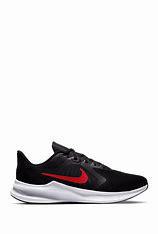
Brand: Nike
Model: Downshifter 10